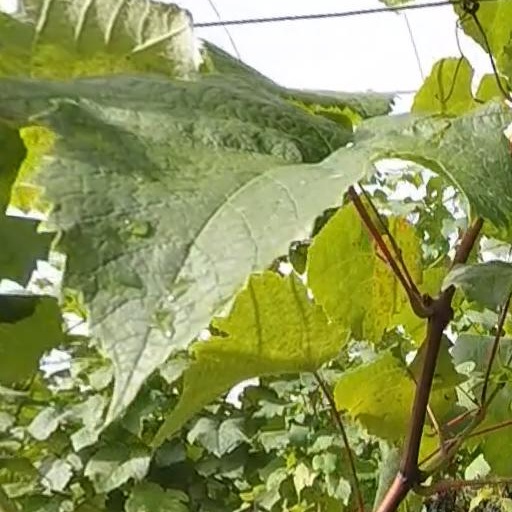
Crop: grape